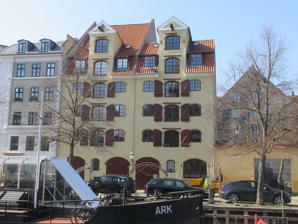
Building: Snorrebroens Pakhus
Country: Denmark
Year built: 1800
Building in Copenhagen Snorrebroens Pakhus The warehouse General information Location Copenhagen , Denmark Coordinates 55°40′25.55″N 12°35′32.25″E / 55.6737639°N 12.5922917°E / 55.6737639; 12.5922917 Inaugurated 1801 Client Niels Brock The Snorrebroens Pakhus , located at Overgaden Neden Vandet 45–47, is a former warehouse overlooking Christianshavn Canal in the Christianshavn neighbourhood of Copenhagen , Denmark . It consists of what was originally two individual but almost identical warehouses from circa 1800 which were merged into one building in the 1860s and has now been converted into apartments. The name, which is of modern origins, refers to Snorrebroen , the bridge that carries nearby Sankt Annæ Gade across the canal. History Mo. 47. 180+–1863 The warehouse to the right (No. 47) is slightly older than the warehouse to the left (No. 45). It was built in 1799-1800 for Hartvig Marcus Frisch who was director of the Royal Greenland Trade Department . The Frisch House , Frisch's former home at Nytorv , was built around the same time. No. 45, 1801–1863 The warehouse at No. 45 was built in 1800-01 for the merchant Jens Bay Perch. He traded in colonial goods from the nearby Danish Asiatic Company but died on 3 July 1800 before the warehouse was completed. He is buried inside the Church of Our Saviour where his gravestone is one of only five stones that was not removed in 1817. Perch was a close friend of Niels Brock . His son, who was given the name Niels Brock Perch after the friend, would later found the Perch Tea House . The warehouse was later owned by Friederich Tutein from 1717 until 1841. Tutein was also the owner of another of another warehouse at Wildersgade 62. 1863 merger Jørgen Jensen's warehouse photographed by Johannes Hauerslev . In 1863, the two warehouses came under the same owner. An interior renovation merged them into one building. The building was listed in 1945. The building was converted into apartments by Dissing + Weitling between 1979 and 1987. The renovation received an award from Copenhagen Municipality in 1994. Architecture The exterior has undergone few changes and its origin as two individual warehouses is still clearly visible. The building stands on a foundation of sandstone from Bornholm and consists of three storeys and a Mansard roof with two two-storey wall dormers. Each half of the building has a central row of large, arched opening with shutters, flanked by two rows of arched windows. Remains of the hoist is still seen on the dormers. The building wivewed from the tower of Church of Our Saviour . The building viewed from the quay. References